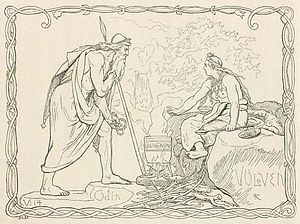
Lorenz Frølich / Arbejder
Eksempel på Lorenz Frølich-illustration: Odin og Vølven. 1895
Odin og Vølven, illustration til Karl Gjellerups gendigtning af Den ældre Eddas Gudesange
Lorenz Frølich var en dansk maler, tegner og grafiker kendt for sine historiske bogillustrationer. Han udførte udsmykningsopgaver, bl.a. Appellationsretten i Flensborg og loftsmalerier på Frederiksborg Slot. Lorenz var far til maleren Edma Stage.